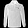
Label: Coat